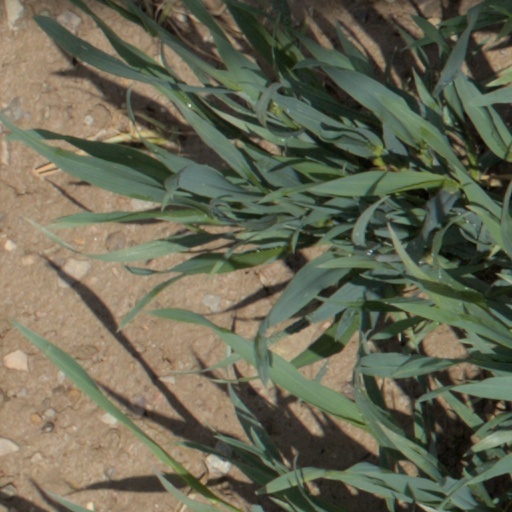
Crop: wheat